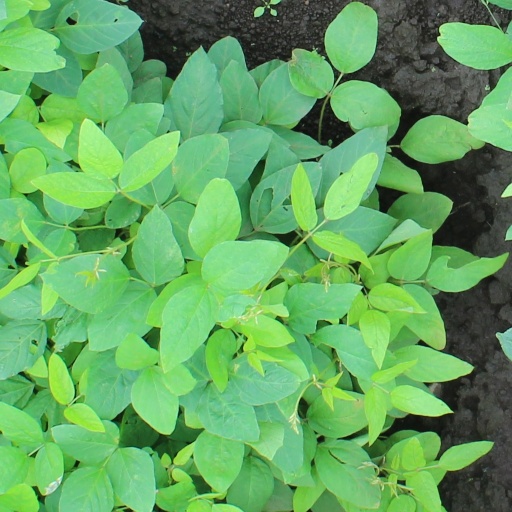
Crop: soybean